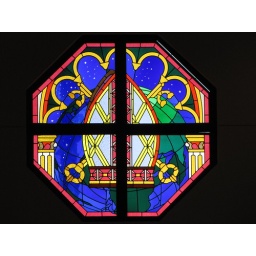
Photograph that I took of a stained glass window at a church here in El Paso.